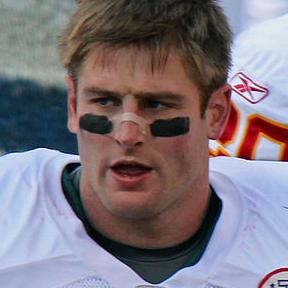
Age: 25